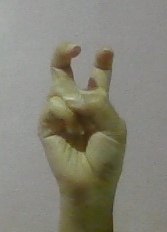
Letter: toot